Border City Wrestling

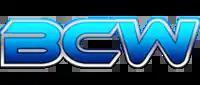

Border City Wrestling (BCW) is an independent professional wrestling promotion owned and booked by Scott D'Amore, and based in Windsor, Ontario, Canada.